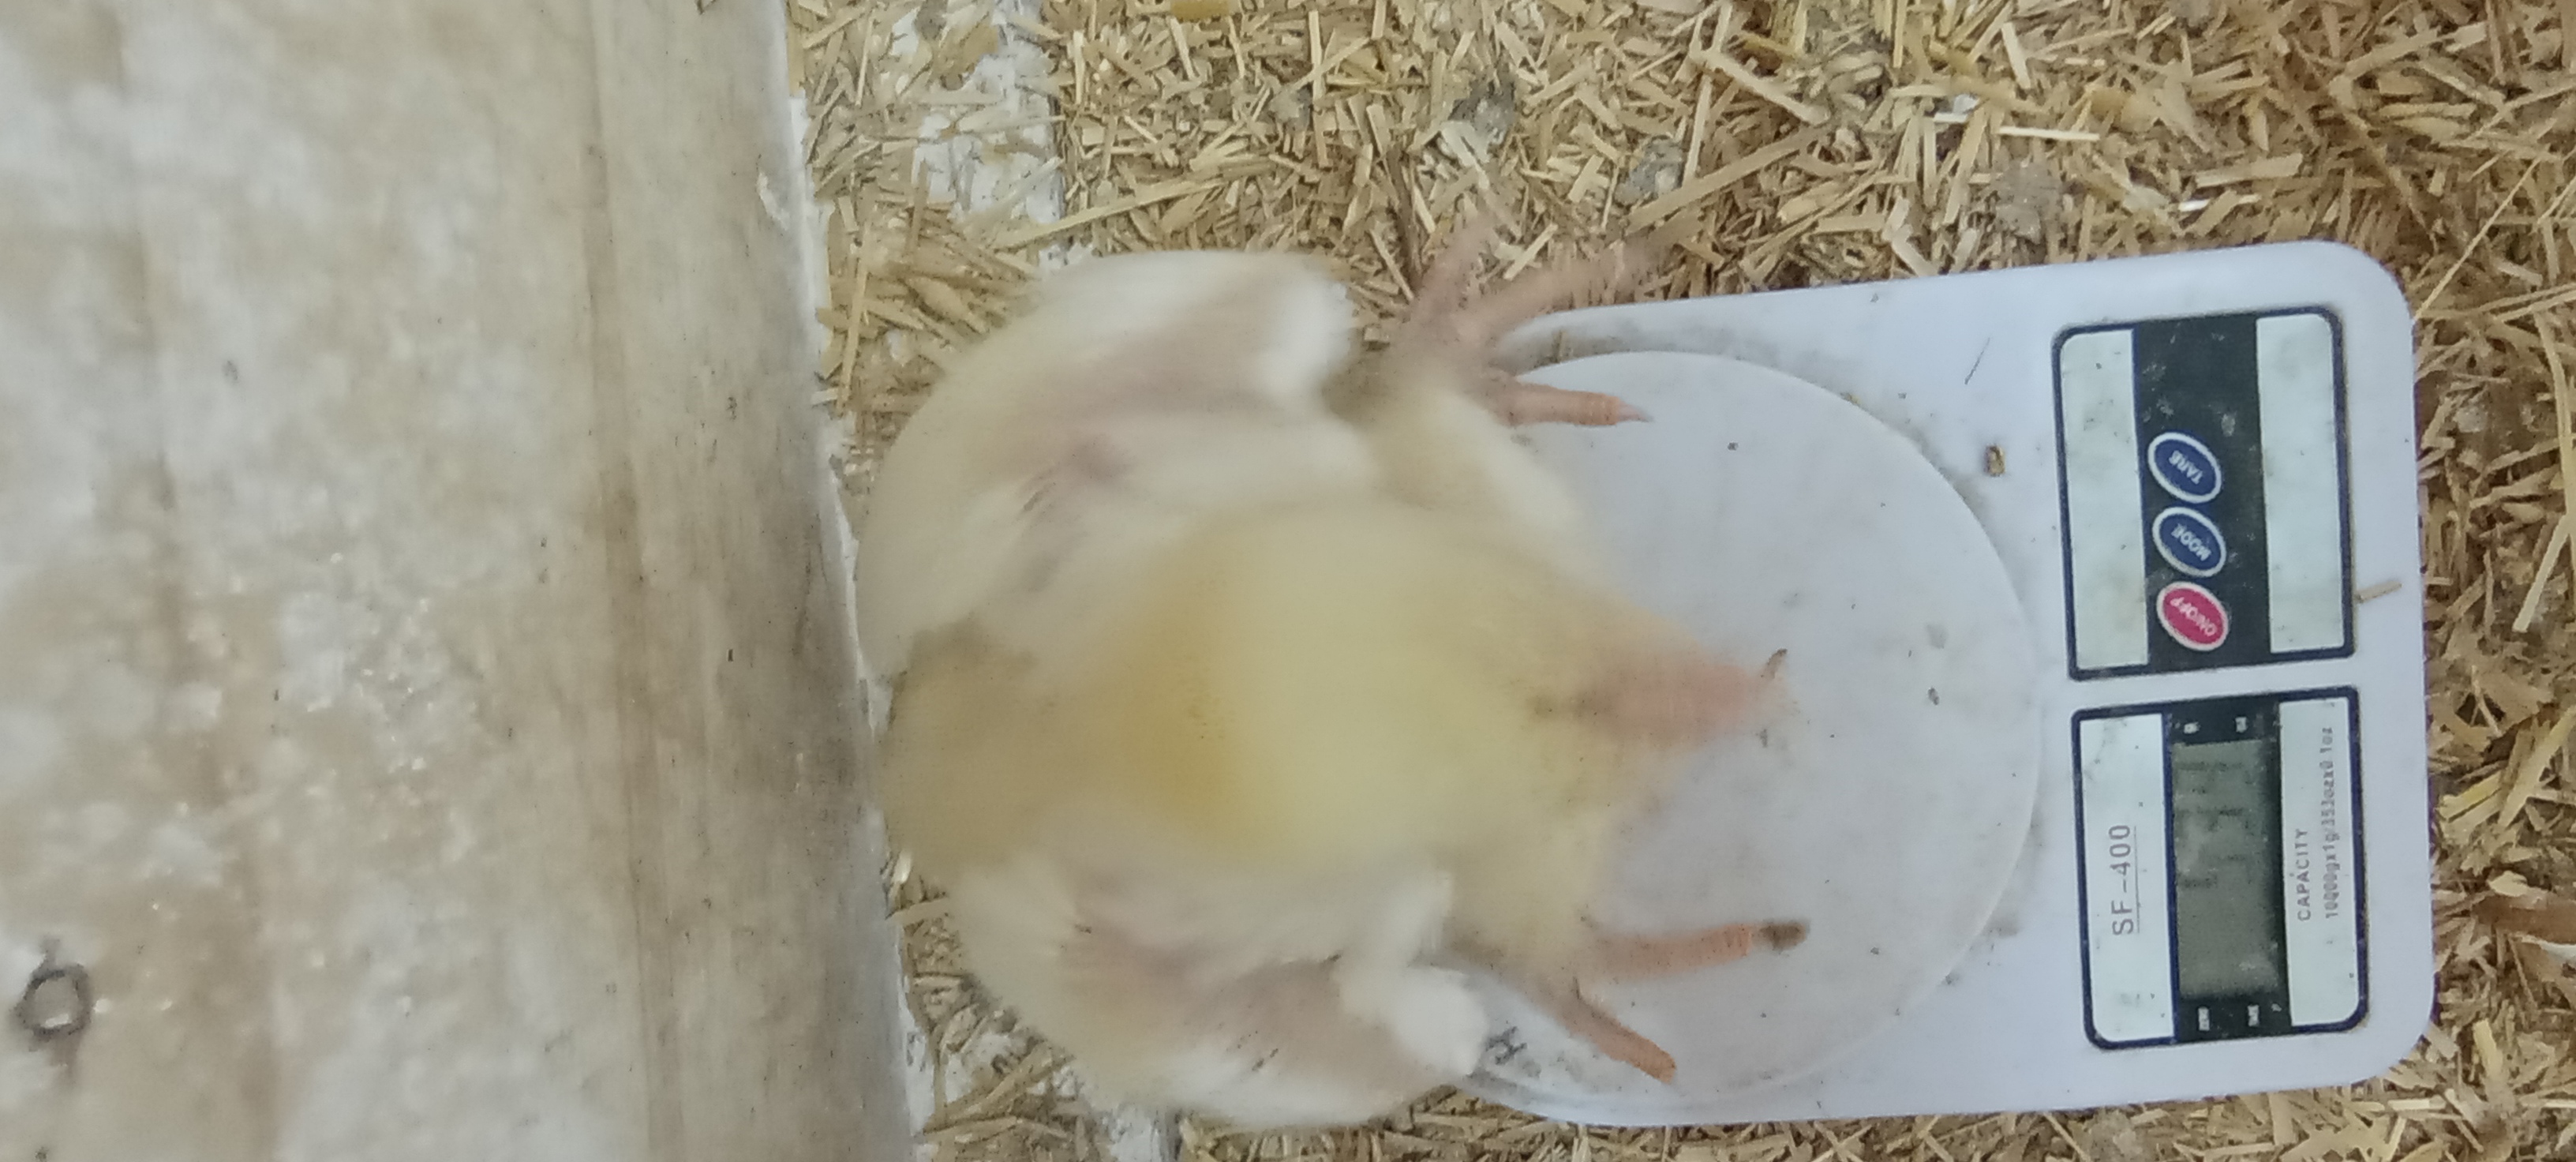
Weight: 542 g